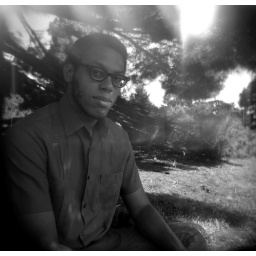
under a pine tree and dream-like